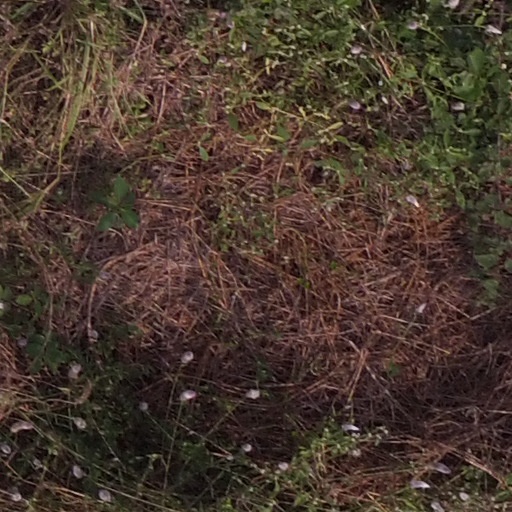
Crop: maize; corn